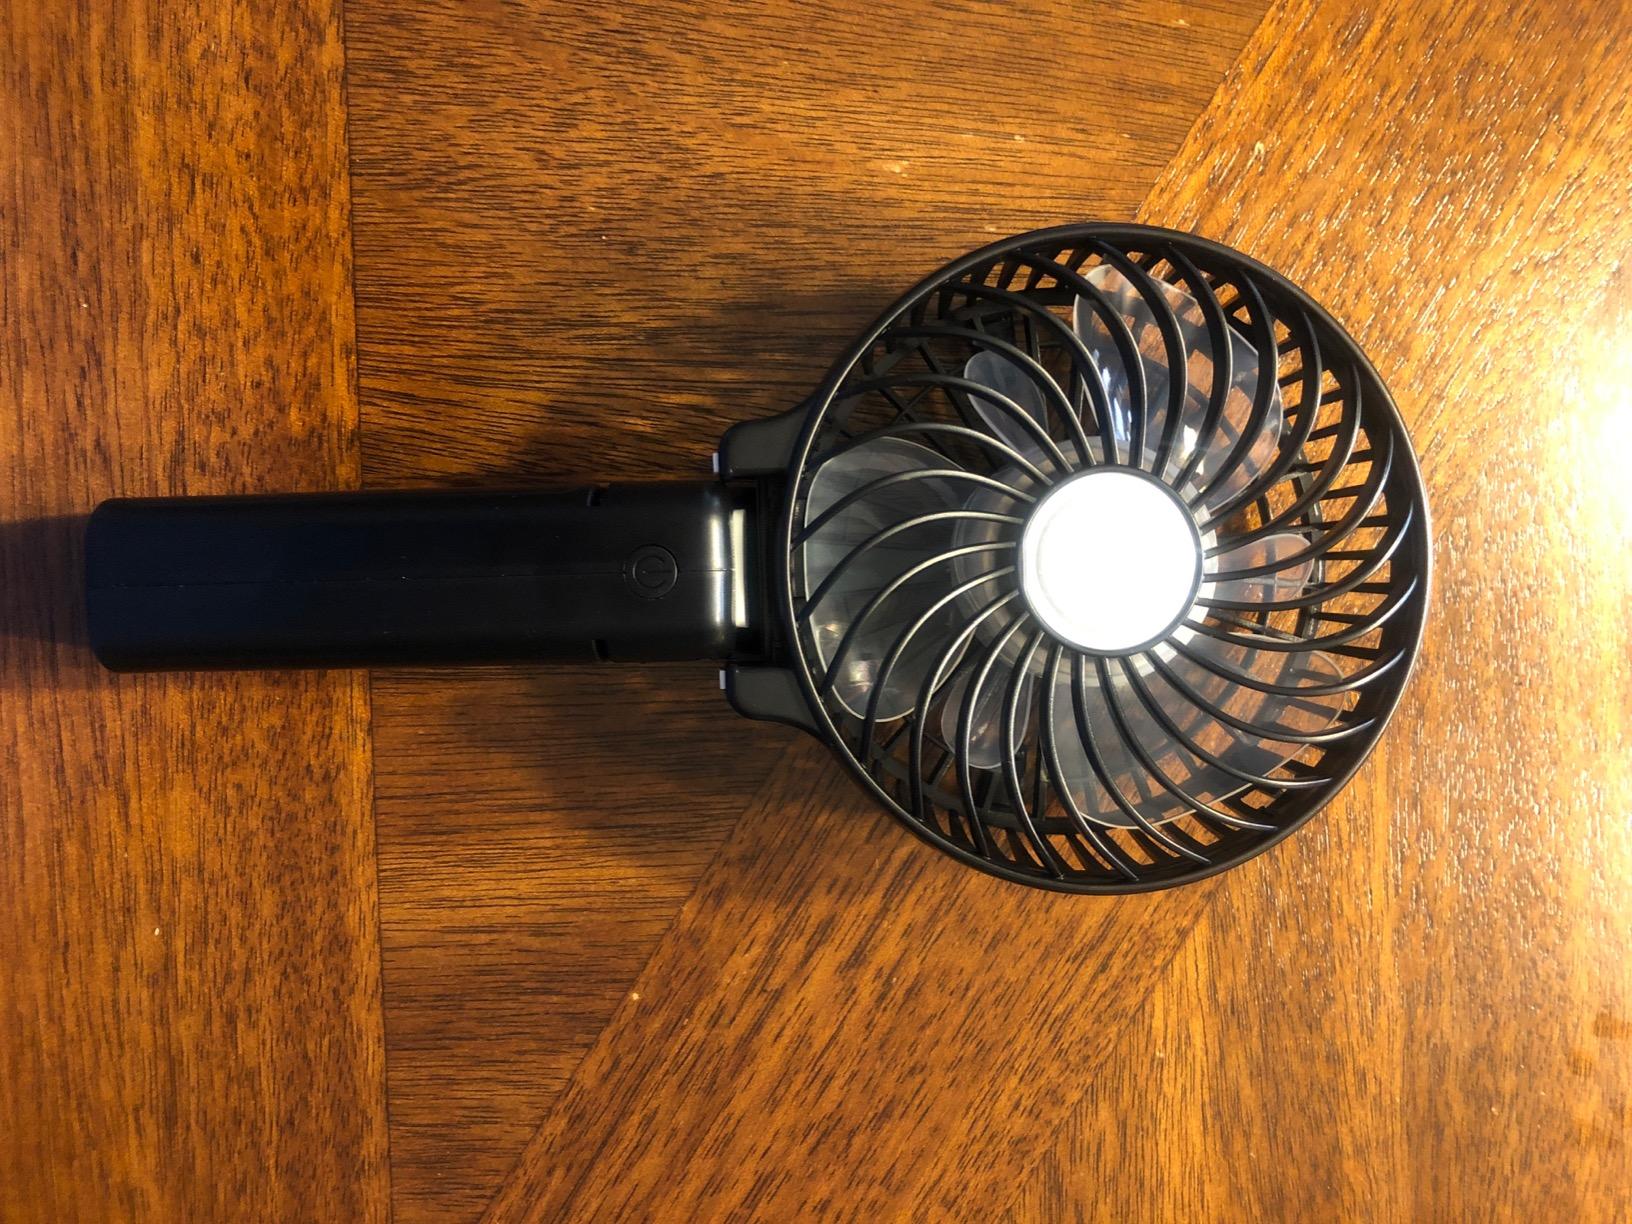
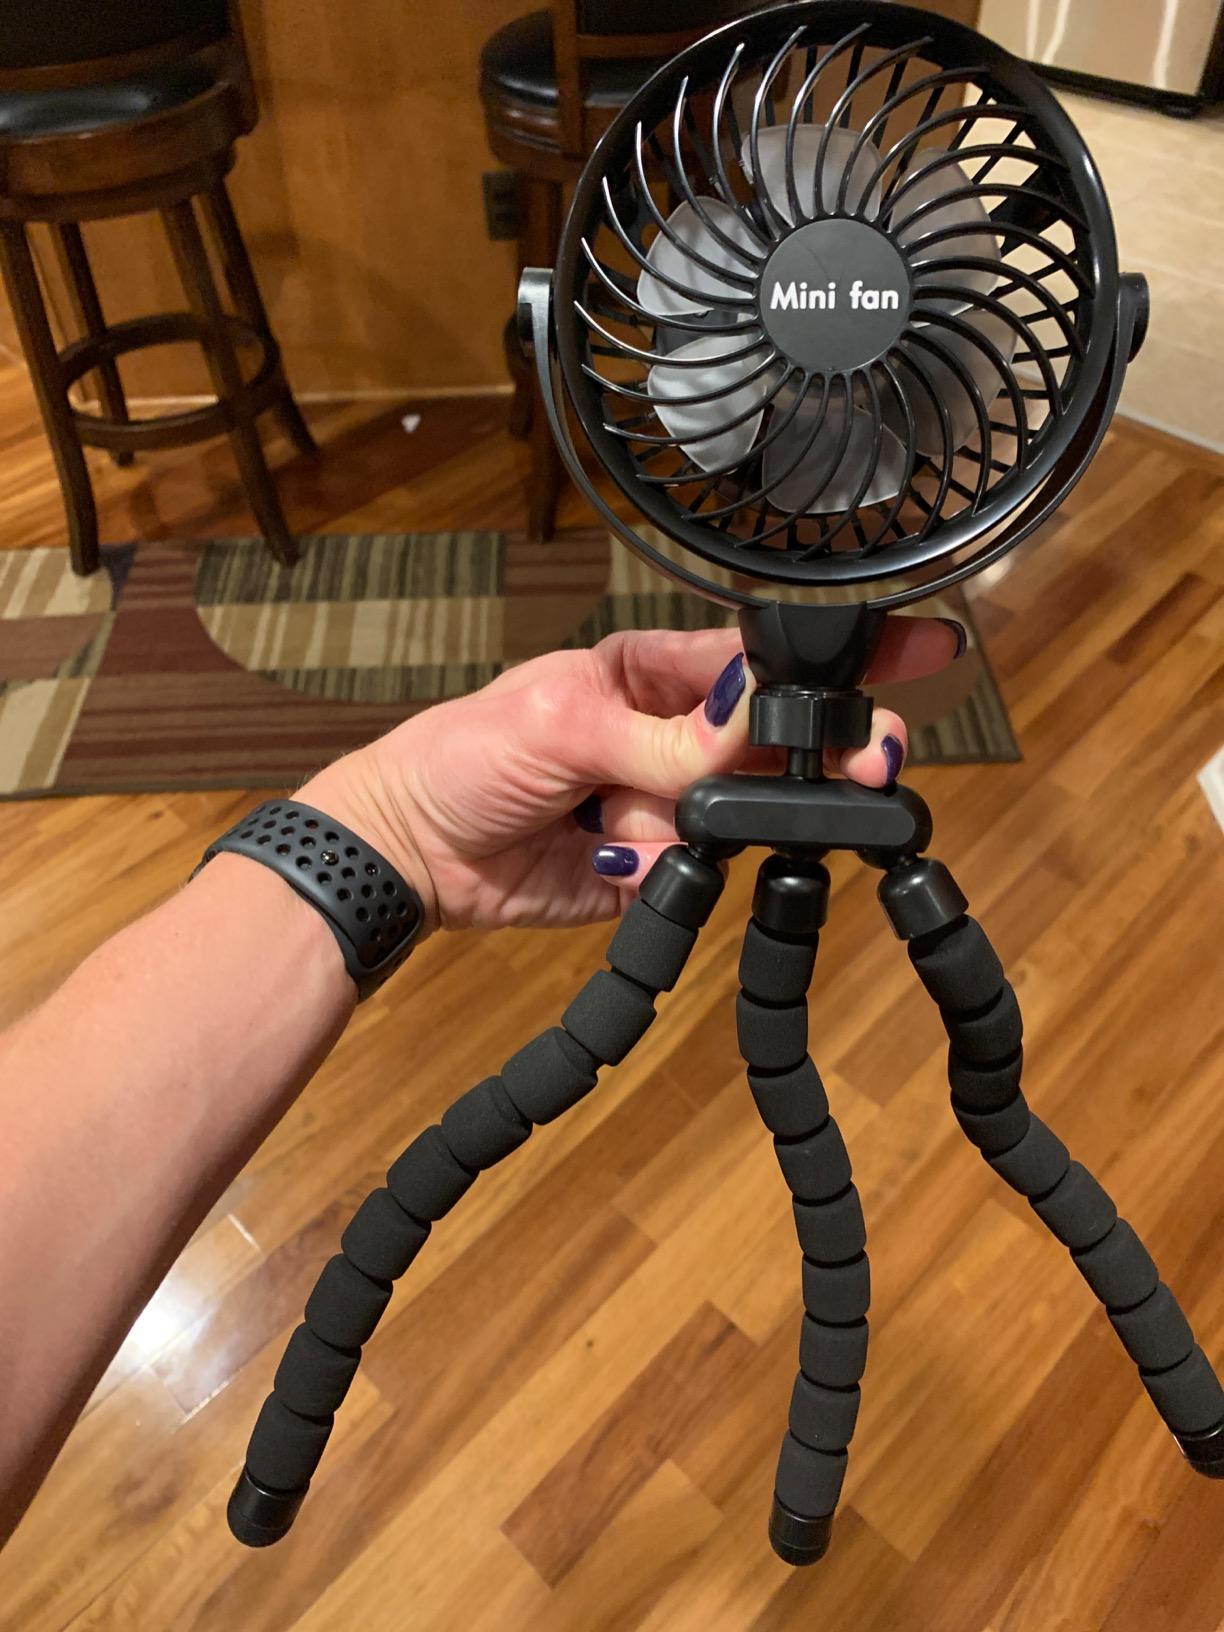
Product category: fan
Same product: no